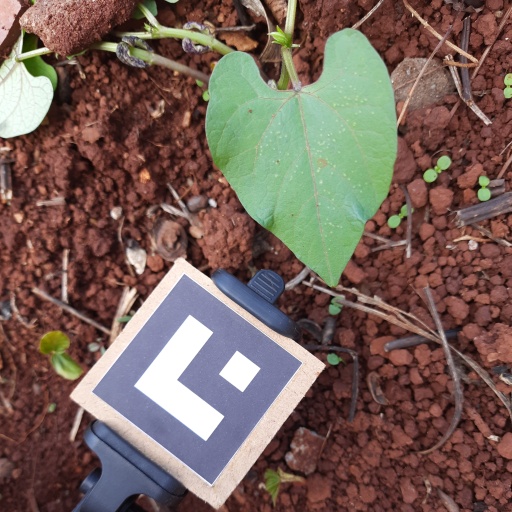
Observations: wavy surface, no eating holes, with soild dust, under shade, insect on surface